List of Texas Rangers no-hitters

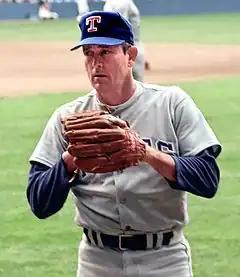
Nolan Ryan pitched two no-hitters with the Rangers.

The Texas Rangers are a Major League Baseball franchise based in Arlington, Texas, near Dallas. Formed in 1961, they play in the American League West division. Known as the "Washington Senators" from 1961 to 1971, pitchers for the Rangers have thrown five no-hitters throughout their franchise history. A no-hitter is officially recognized by Major League Baseball only "when a pitcher (or pitchers) allows no hits during the entire course of a game, which consists of at least nine innings", though one or more batters "may reach base via a walk, an error, a hit by pitch, a passed ball or wild pitch on strike three, or catcher's interference". No-hitters of less than nine complete innings were previously recognized by the league as official; however, several rule alterations in 1991 meant the exclusion of no-hit games of less than nine innings. Kenny Rogers threw the only perfect game, a special subcategory of no-hitter, in Rangers history on July 28, 1994. It remains their most recent no-hitter as of 2023. As defined by Major League Baseball, "in a perfect game, no batter reaches any base during the course of the game."